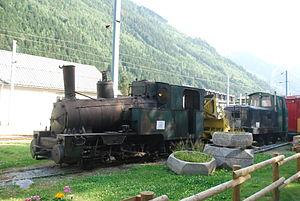
Locomotive à vapeur n°7 du chemin de fer du Montenvers.
Le chemin de fer du Montenvers est une ligne de chemin de fer à crémaillère française de Haute-Savoie à voie métrique de 5,1 kilomètres. Elle a été inaugurée en 1909, et relie Chamonix-Mont-Blanc au Montenvers, un point de vue sur la mer de Glace qui permet aux touristes d'accéder à une grotte de glace. En 2009, avec plus de 800 000 voyageurs, cette ligne était l'attraction touristique la plus fréquentée de la région Rhône-Alpes.